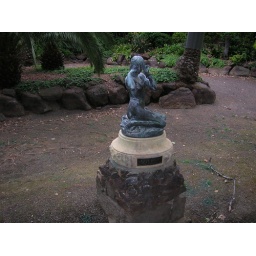
This beautiful little girl is crying because she has no more water around her.